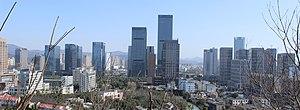
Le district de Dinghai est une subdivision administrative de la province du Zhejiang en Chine. Il est placé sous la juridiction de la ville-préfecture de Zhoushan.